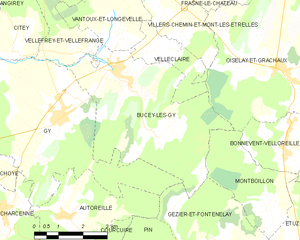
Carte des communes françaises